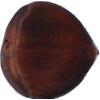
Label: chestnut